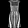
Label: Dress